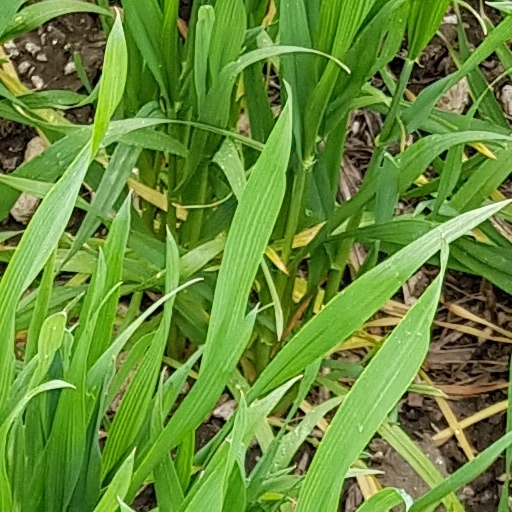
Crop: wheat